The Savior (Once Upon a Time)

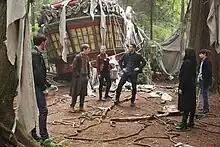

"The Savior" is the first episode of the sixth season of the American fantasy drama series "Once Upon a Time", which aired on September 25, 2016.